Ōmorimachi Station

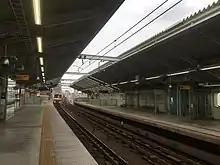
Platforms, 2020

The station has two side platforms serving two tracks. Both platforms are on the upper level and connected by stairs, escalators and elevators to the ground level where ticket office, gates and toilets are located.